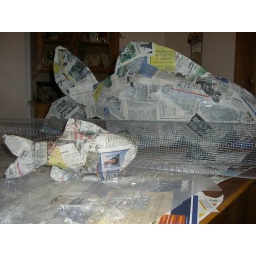
fish were formed of wire mesh and stuffed with newspaper. Paper mache was added over wire mesh. Cement was layered over paper mache